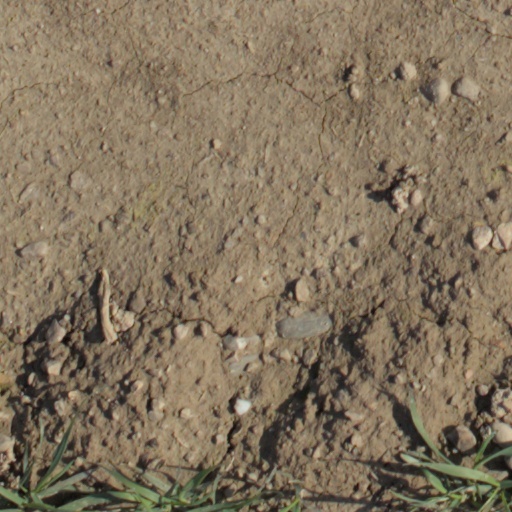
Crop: wheat